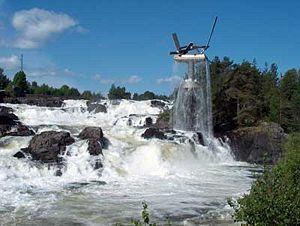
Hønefossen se situe dans le centre de la ville d'Hønefoss, commune de Ringerike dans le comté de Buskerud, en Norvège. La cascade, alimentée par la rivière Ådalselva, permet aujourd'hui une production d'électricité importante.